Daniel Weinstock

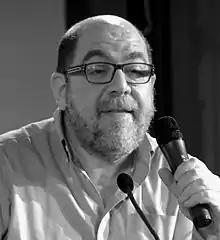
Photo of Daniel Weinstock

Daniel Marc Weinstock is a full professor at the Faculty of Law of McGill University. He holds a DPhil in philosophy (Oxford), an MA in political philosophy, and a BA in French literature and political philosophy (McGill). Daniel Weinstock studied with Charles Taylor (philosopher), and with John Rawls.